Shoojit Sircar

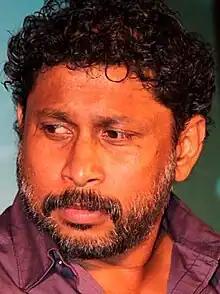
Sircar at an event for "Vicky Donor" in 2012

Shoojit Sircar (born ) is an Indian filmmaker, director and producer known for his work in Hindi films. He has received several awards, including three National Film Awards and two Filmfare Awards from five nominations.